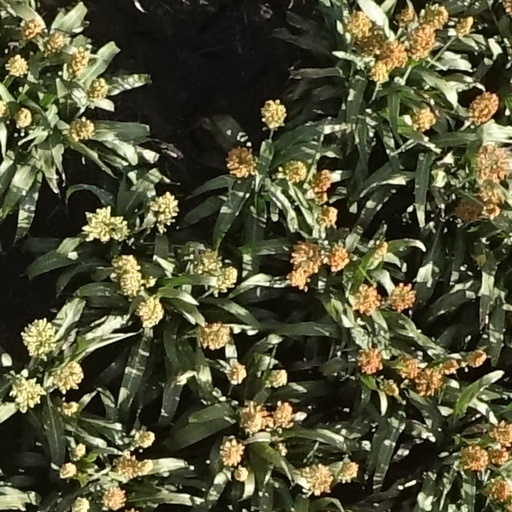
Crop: sorghum